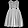
Label: Dress